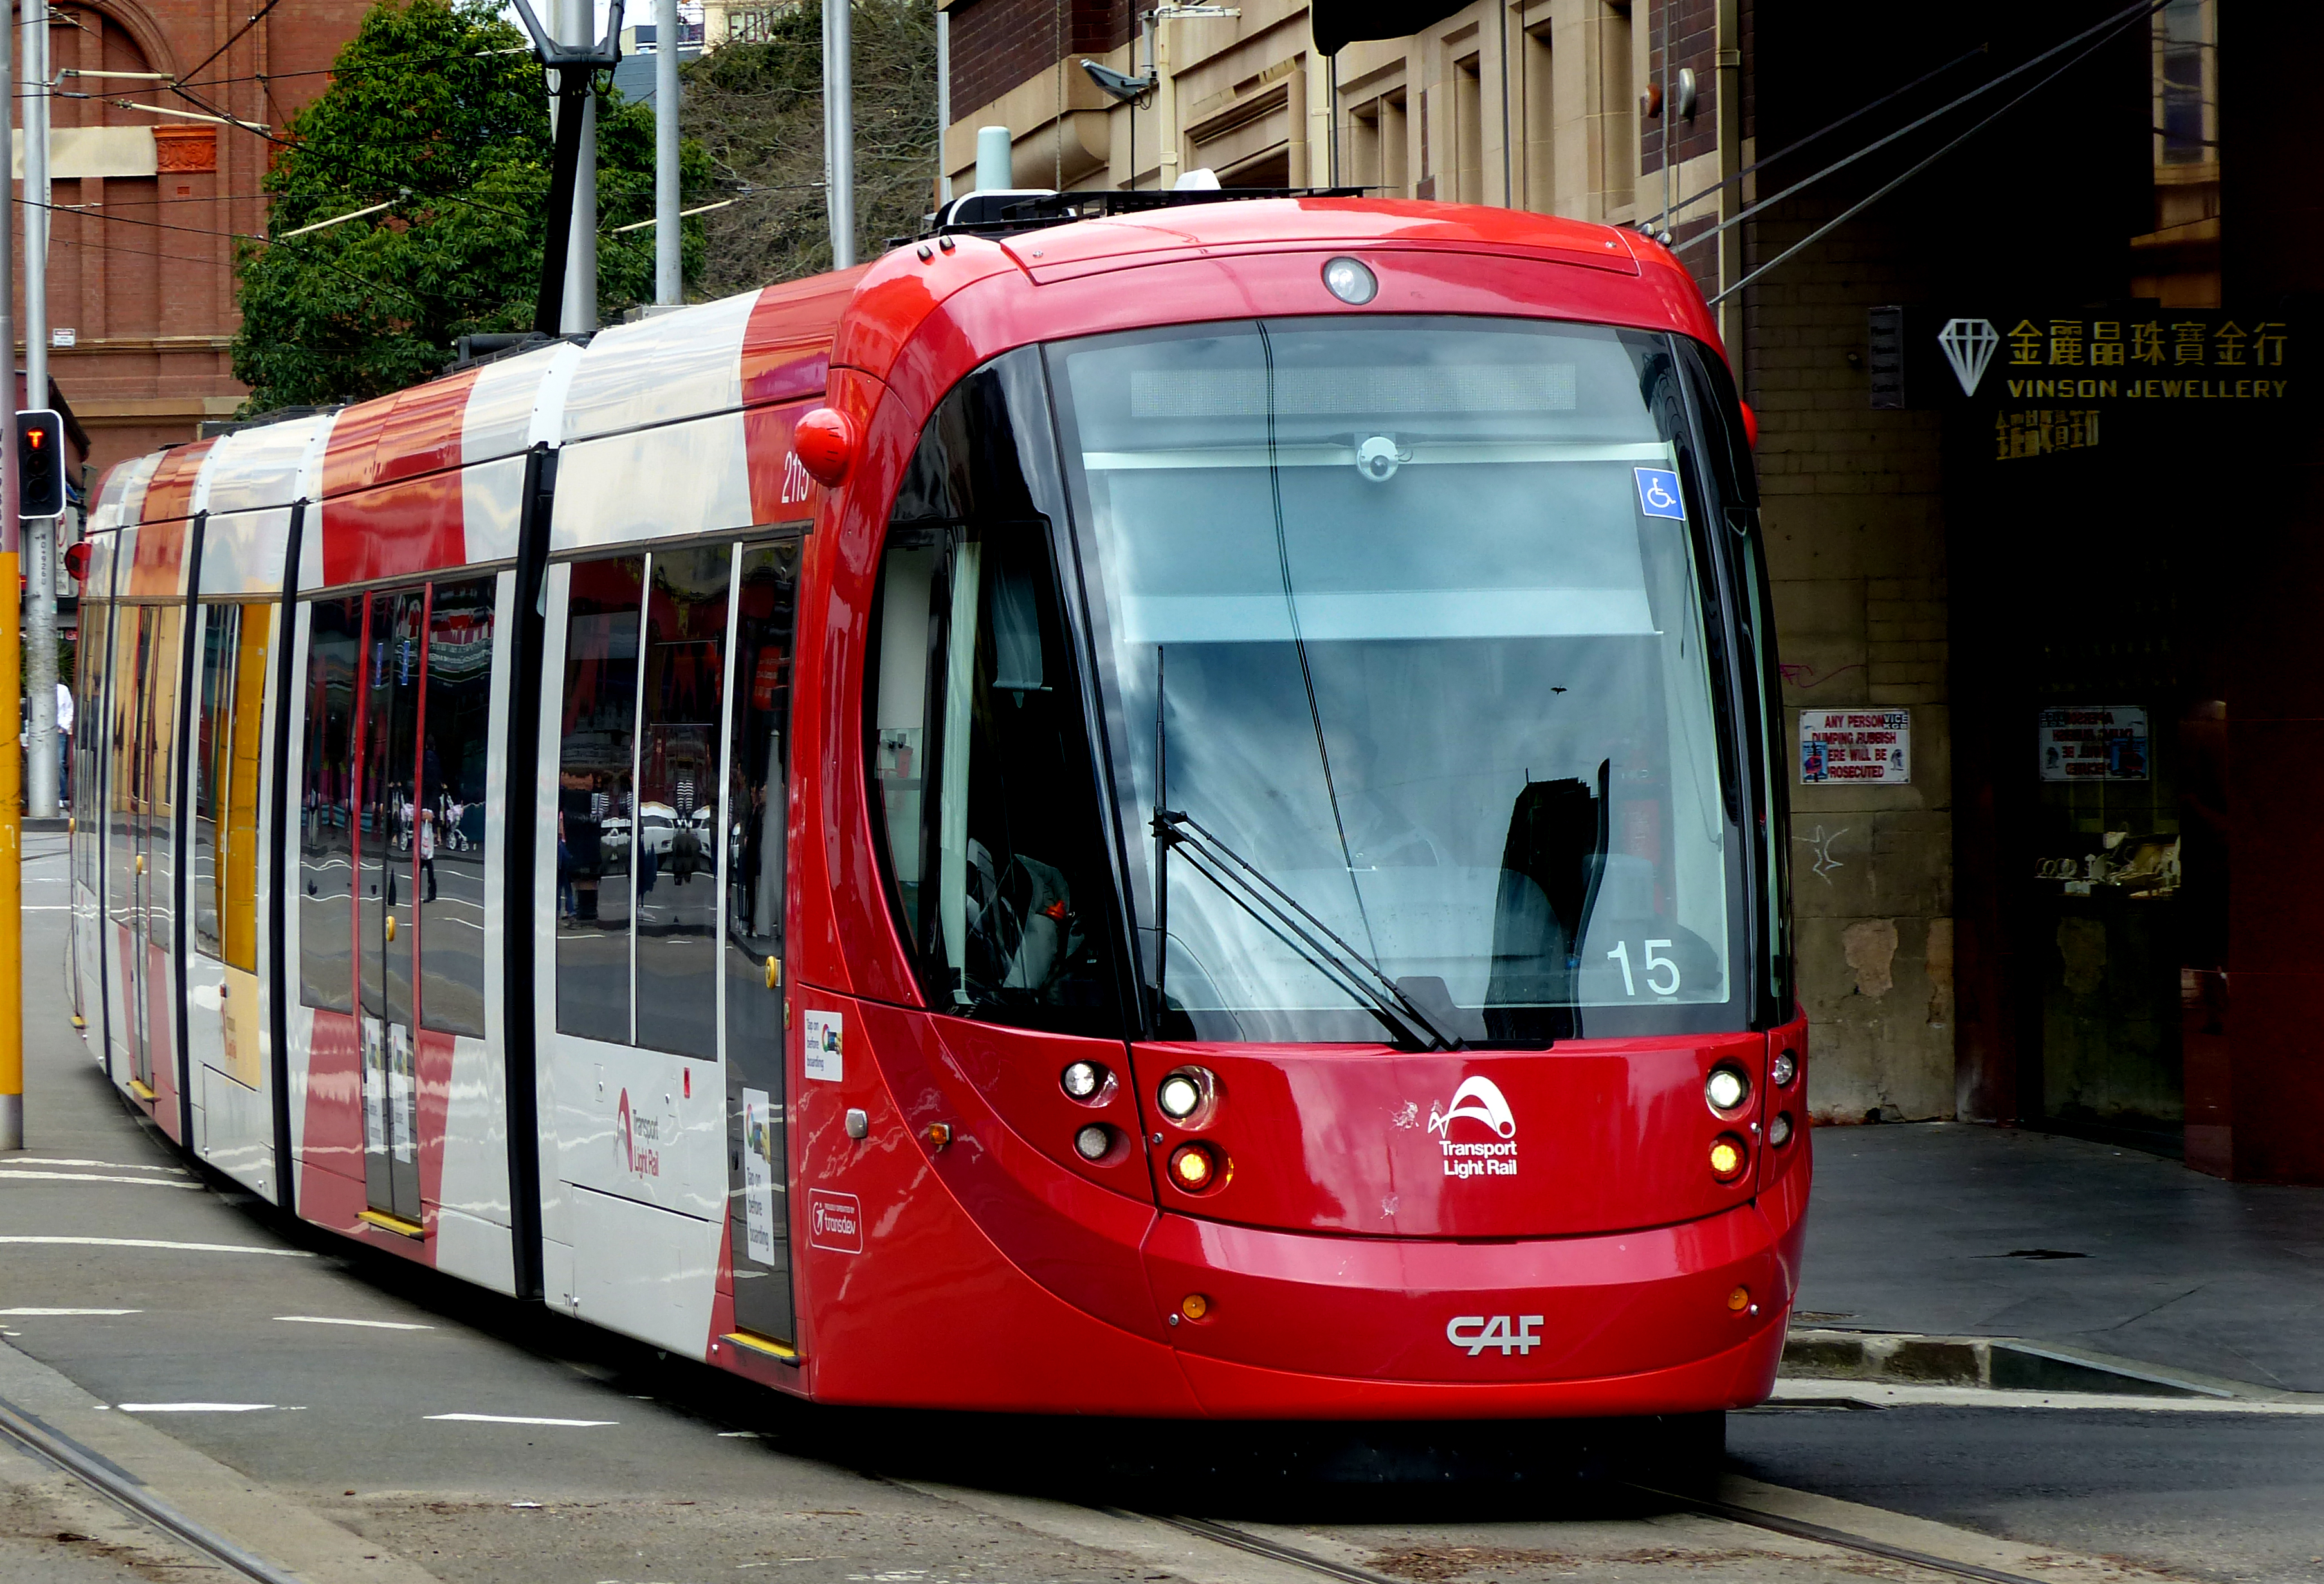
tram, transport, vehicle, public transport, land vehicle, mode of transport, metropolitan area